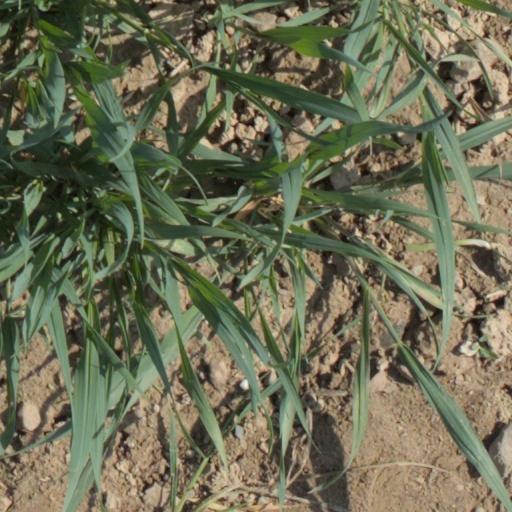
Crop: wheat